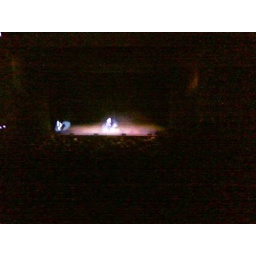
Lewis black center stage. On the left is a woman translating the act into american sign language. Funny in itself.